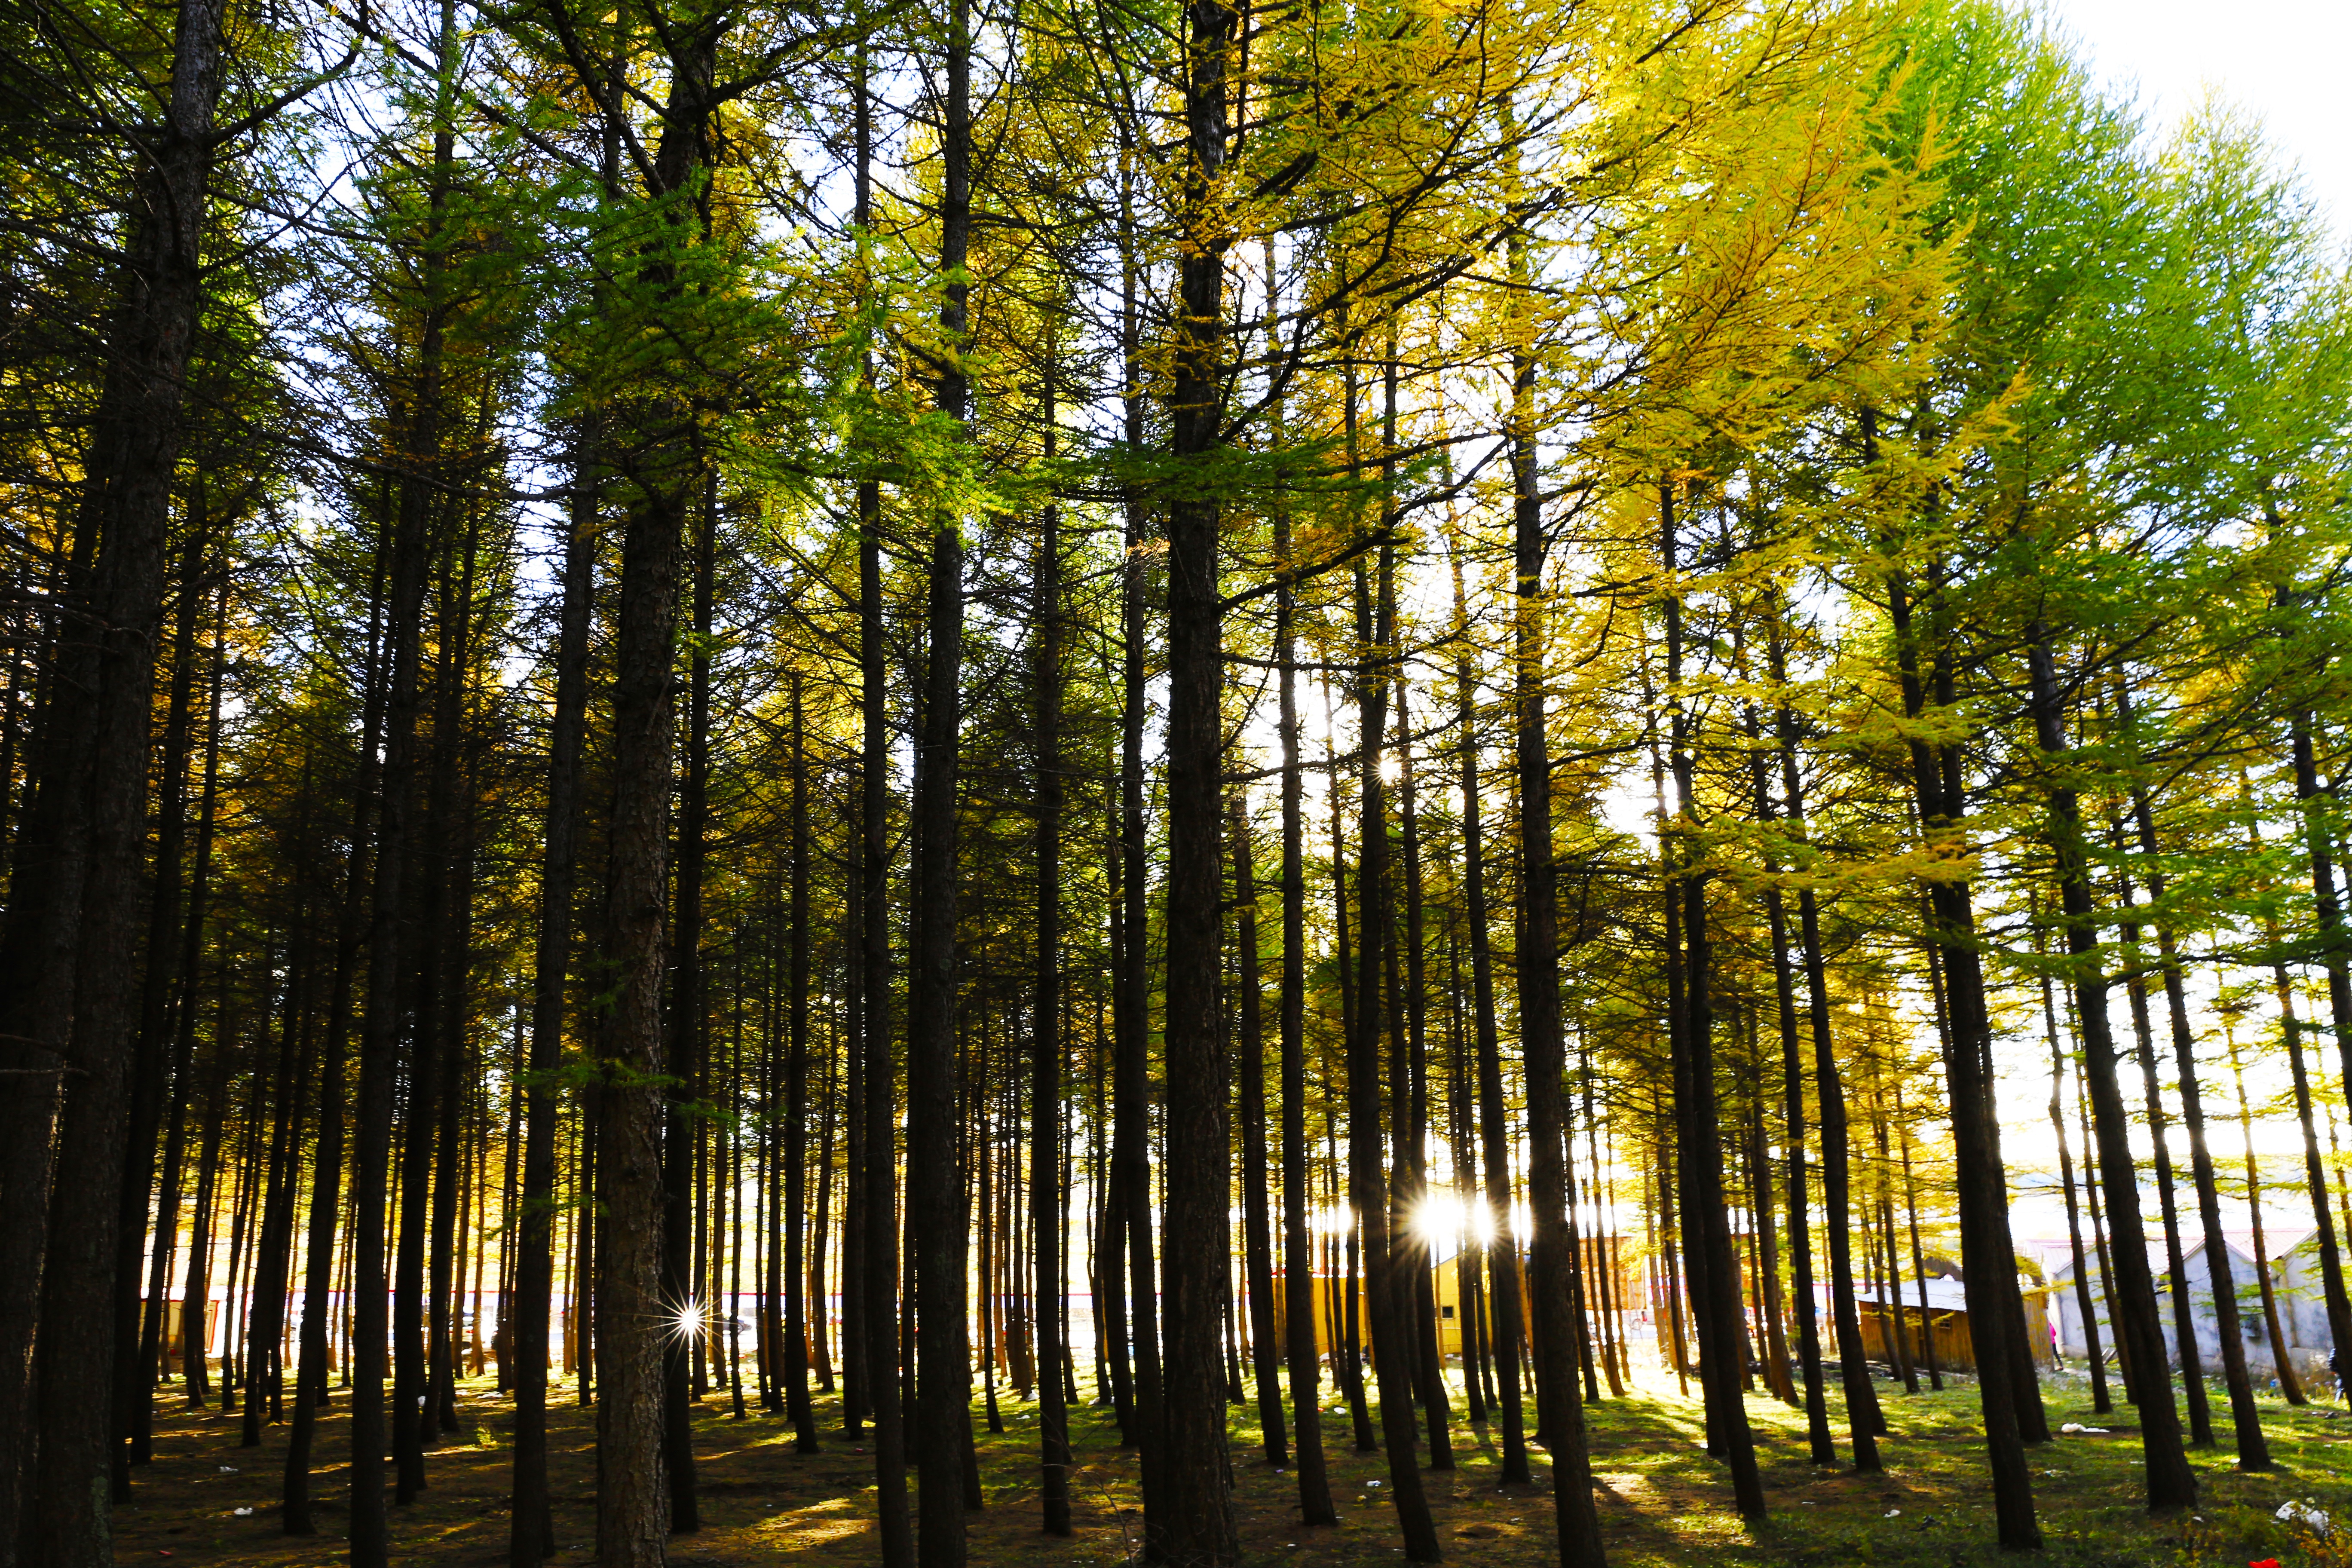
tree, forest, branch, plant, sunlight, leaf, autumn, season, deciduous, grove, woodland, habitat, larch, ecosystem, biome, old growth forest, natural environment, woody plant, temperate broadleaf and mixed forest, temperate coniferous forest, land plant